Barton Grindrod

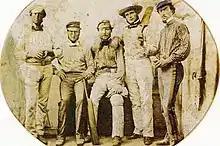
Barton Grindrod (2nd from left)

Barton Grindrod (25 April 1834 – 23 May 1895) was an English cricketer. He played two first-class cricket matches for Victoria between 1858 and 1860.